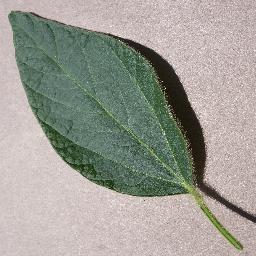
Label: Soybean___healthy